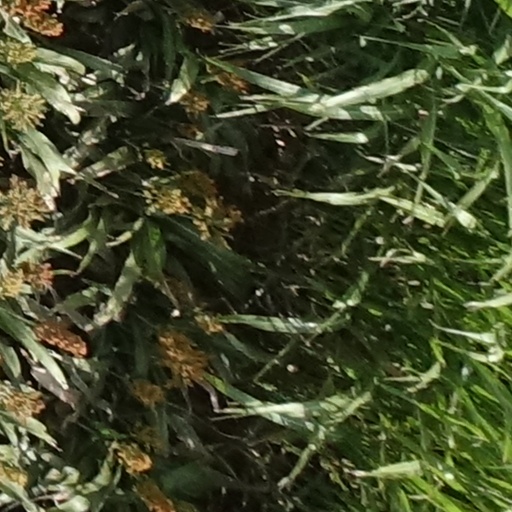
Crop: sorghum